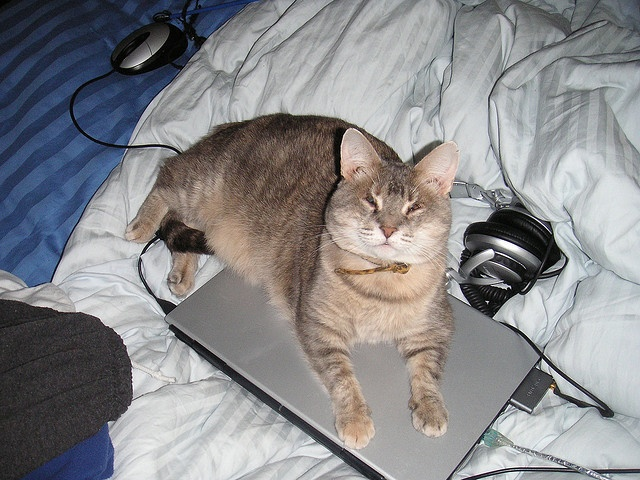
A cat laying on top of a closed laptop that is sitting on a bed.
A cat sitting on a closed laptop onto of a blanket.
a cat lays down on top of a laptop
A cat lying on top of a laptop on a bed.
a gray black and white cat laying on a laptop